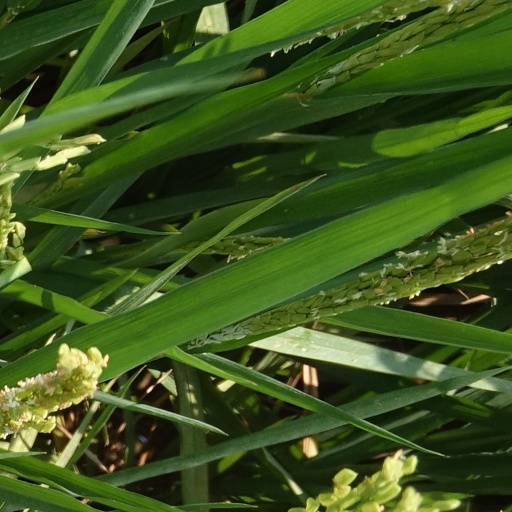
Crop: rice